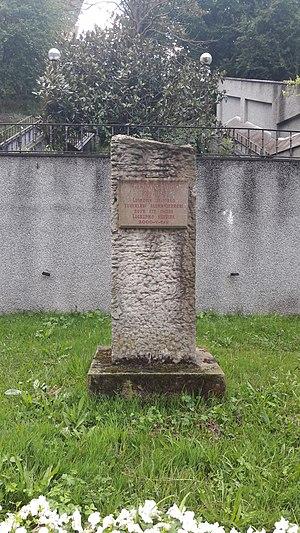
Gerhard Bähr, né le 6 mai 1900 à Legazpi et mort le 27 avril 1945 à Berlin, est un linguiste et philologue basque d'origine allemande et membre correspondant de l'Académie de la langue basque.